Lando Buzzanca

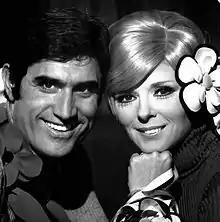
Lando Buzzanca and Delia Scala in the television show "Signore e signora" (1970)

Born in Palermo the son of a cinema projectionist, at 16 years old Buzzanca left the high school and moved to Rome to pursue his dream of becoming an actor. In order to survive, he took many jobs including waiter, furniture mover, and a brief appearance as a slave in the film "Ben-Hur". He made his official debut in Pietro Germi's "Divorce Italian Style", and soon specialized in the role of the average immigrant from southern Italy.